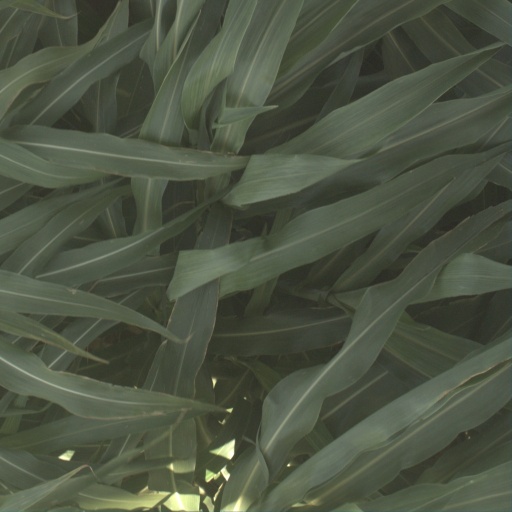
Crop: sorghum